Wiseana umbraculata

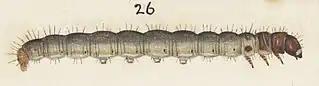
Wiseana umbraculata larva

Wiseana umbraculata, also known as the bog porina, is a species of moth belonging to the family Hepialidae. There are seven endemic species and three haplotypes of Wiseana in New Zealand including bog porina. It was regarded as being common in Whanganui in the early twentieth century.